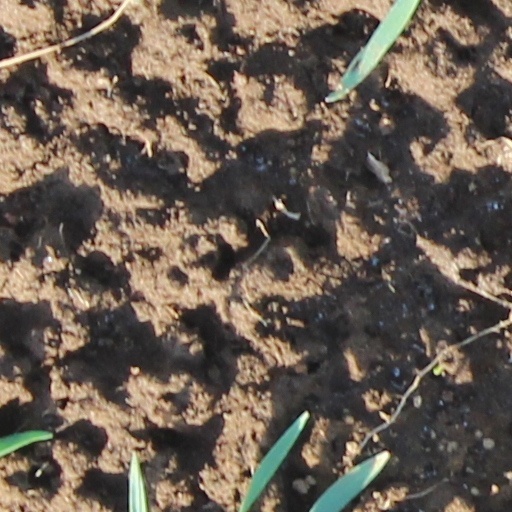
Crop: wheat